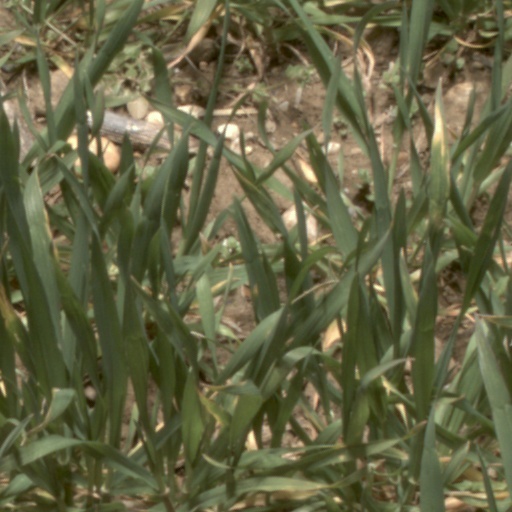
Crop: wheat